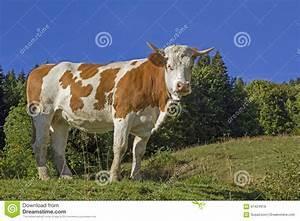
cow